Nicole Gibbs

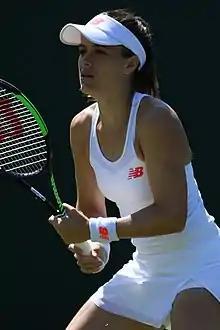
Gibbs at the 2018 Wimbledon qualifying

She won seven singles and five doubles titles on the ITF Women's Circuit. On 25 July 2016, she reached her best singles ranking of world No. 68. On 19 September 2016, she peaked at No. 107 in the WTA doubles rankings.